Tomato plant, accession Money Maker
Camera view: tilt-top (135 deg); turntable rotation: 90 degrees
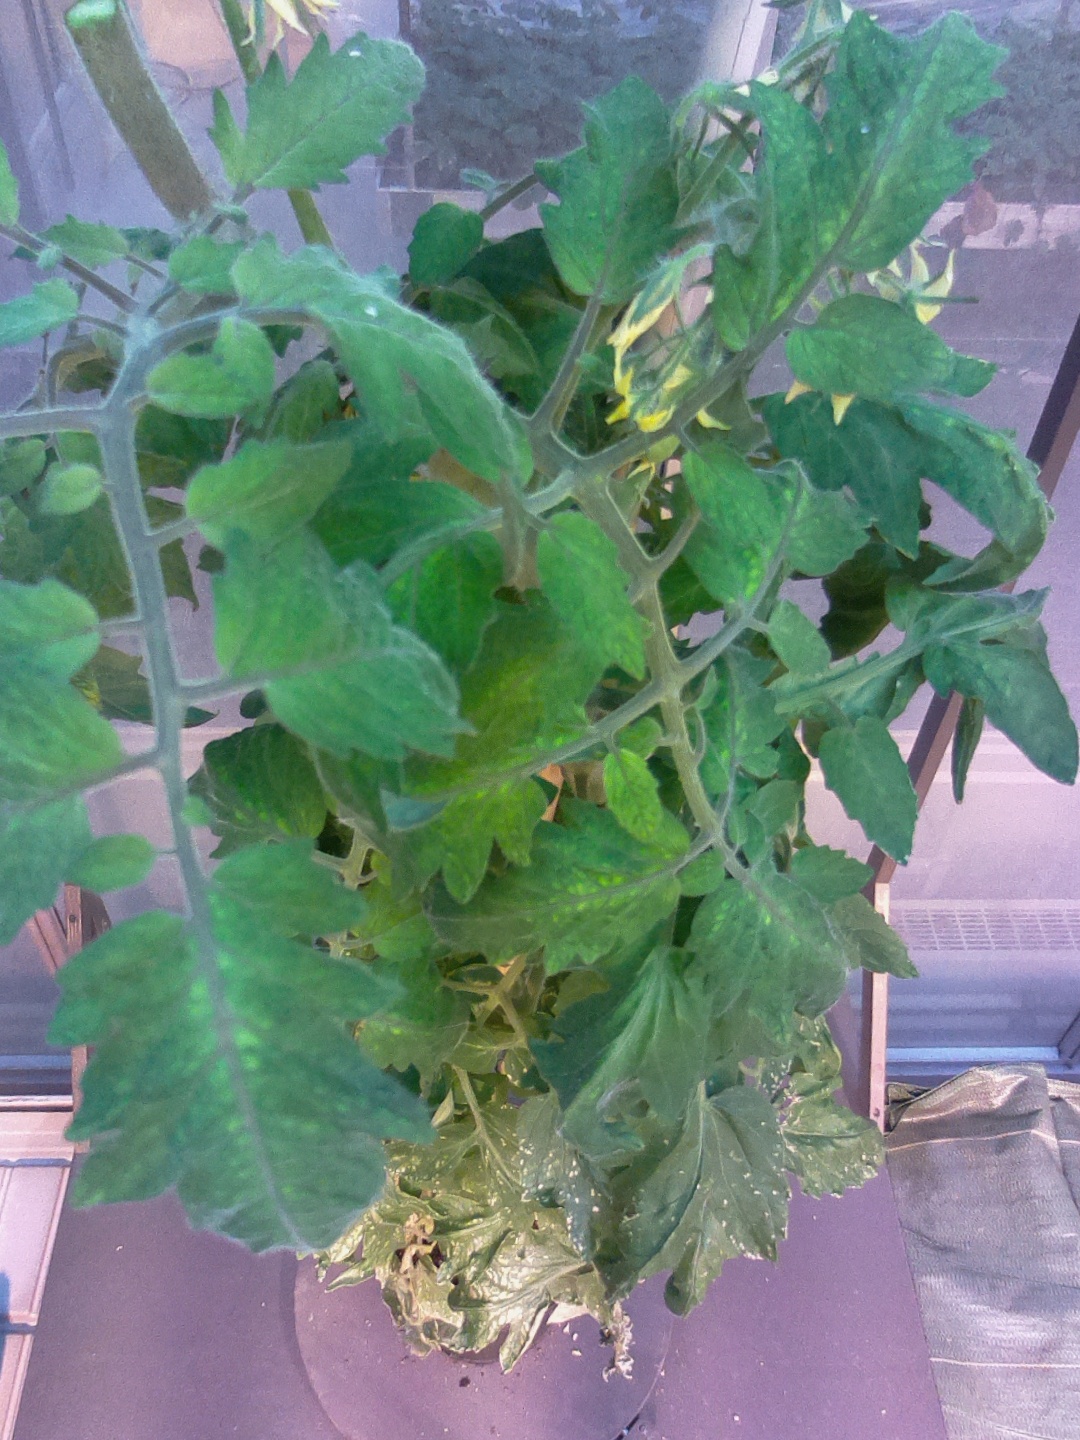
BBCH growth stage 67: Full flowering, 70%-80% of flowers open, more petals falling